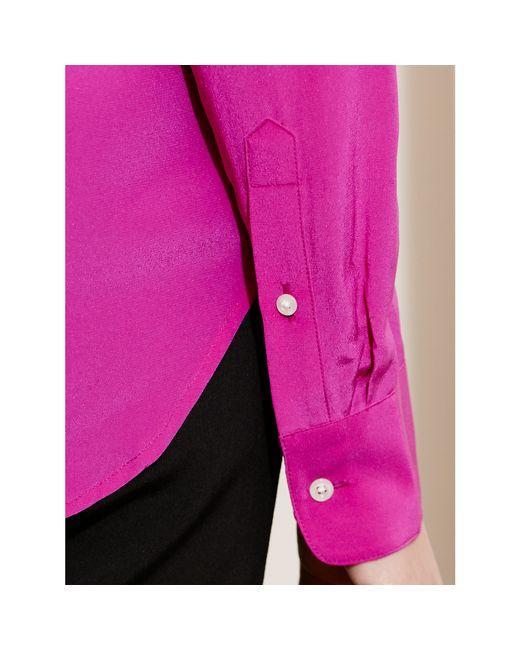
Rosa Langarmbluse für Damen